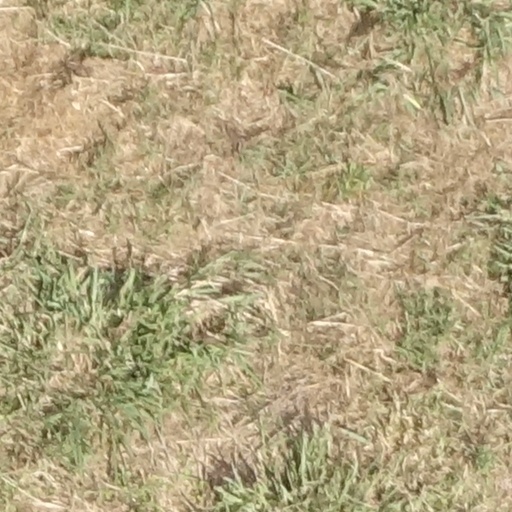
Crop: sorghum